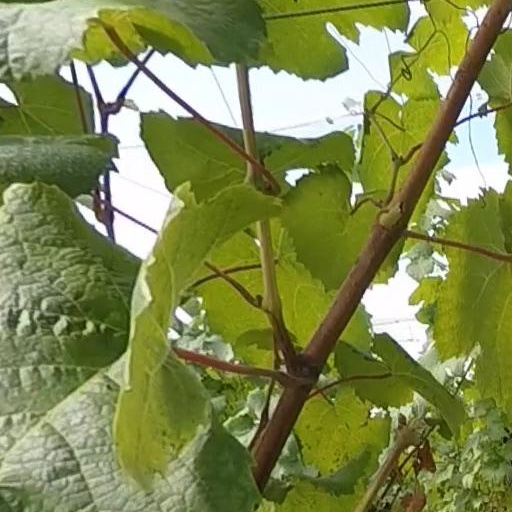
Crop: grape